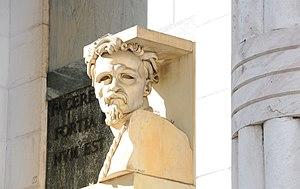
Cesare Battisti, né et mort à Trente, est un journaliste, géographe, homme politique socialiste et un révolutionnaire irrédentiste italien.